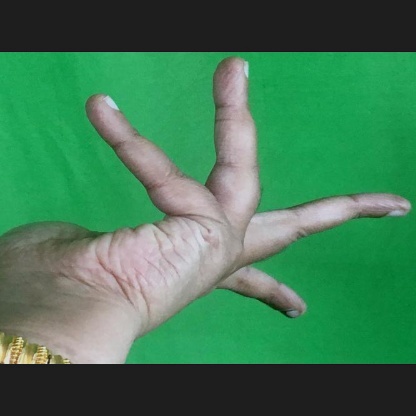
Mudra: Alapadmam